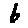
Label: 6